Military Staff Committee

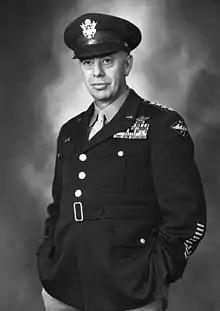
George Kenney

Though the charter had been approved, much of the MSC's function was still undecided. The British favored a "high powered and effective body" whereas the United States preferred a far more limited body. By mid-October 1945, the United States had proposed its view of the MSC and its function. Conflict over the organization's size continued: air force generals such as Henry H. Arnold wanted a large United Nations air force that would be flexible and able to display the organization's power. United States Army Chief of Staff Dwight D. Eisenhower sent General Matthew Ridgway as his representative; Eisenhower supported the UN, saying "we must make this organisation work". General George Kenney represented the United States Air Force, and Vice Admiral Richmond K. Turner the United States Navy. The MSC struggled to be organized; namely because no-one was willing to propose who the force would fight against.